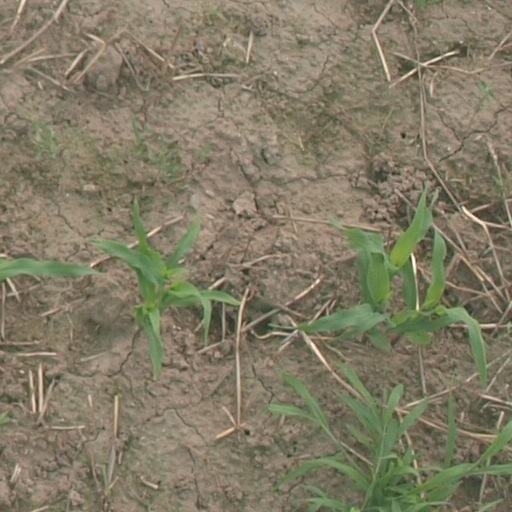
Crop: maize; corn